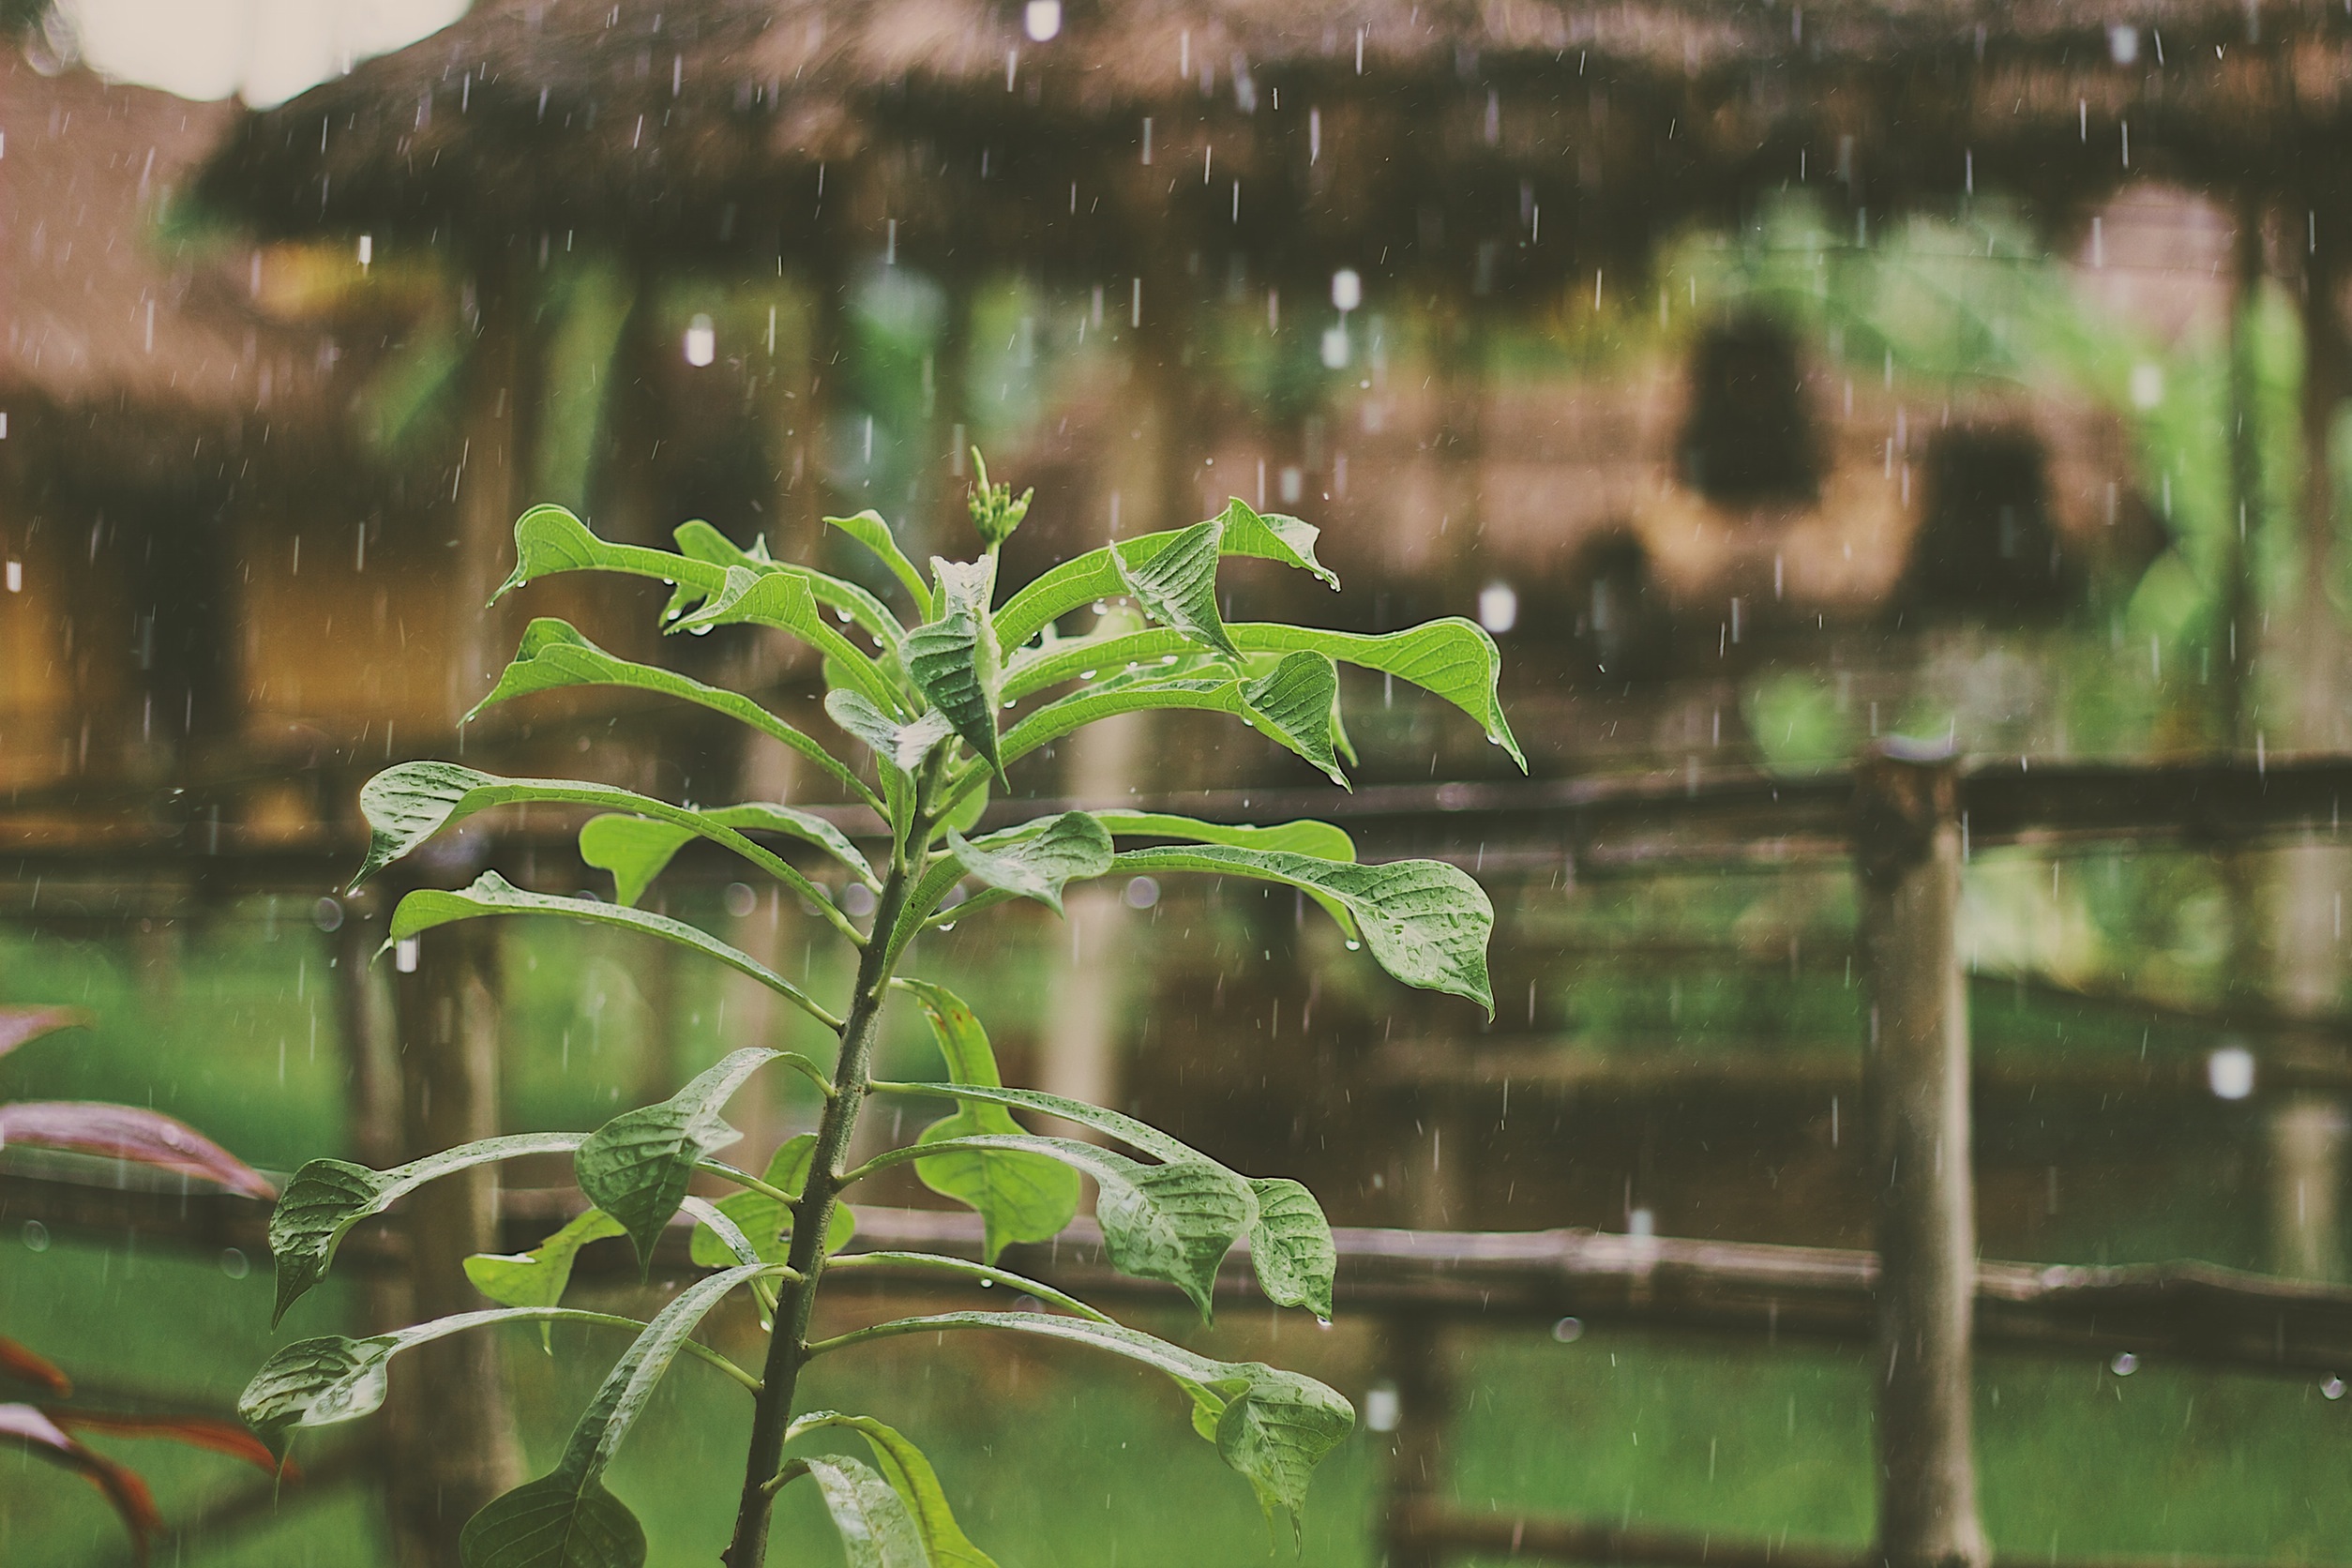
tree, nature, forest, grass, branch, plant, leaf, flower, wet, wildlife, green, jungle, botany, garden, flora, fauna, plants, leaves, rainforest, raining, woodland, habitat, tropics, rain drops, natural environment, woody plant